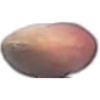
Label: Hazelnut 1